Marc Bolan

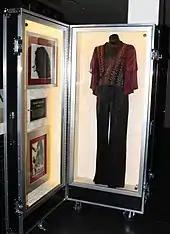
An outfit of Marc Bolan's on display at the Hard Rock Cafe in Sydney, Australia

The glam era also saw the rise of Bolan's friend David Bowie, whom Bolan had come to know in the underground days (Bolan had played guitar on Bowie's 1970 single "Prettiest Star"; Bolan and Bowie also shared the same manager, Les Conn, and producer, Tony Visconti) but their friendship was also a rivalry, which continued throughout his career. Bowie's 1972 song "All the Young Dudes" name-checked T. Rex. Bowie's song "Lady Stardust" is generally interpreted as alluding to fellow glam rock icon Bolan. The original demo version was entitled "He Was Alright (A Song for Marc)"